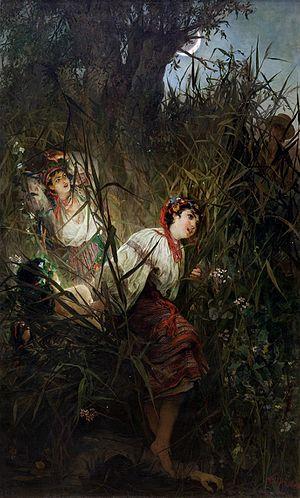
Leopold von Sacher-Masoch, né le 27 janvier 1836 à Lemberg en royaume de Galicie et de Lodomérie et mort le 9 mars 1895 à Lindheim, est un historien et écrivain journaliste. Le mot masochisme est formé à partir de son nom.
Dans la mythologie slave, les roussalki sont des êtres fantastiques, proches des naïades ou sirènes de l’Antiquité, des fées, ondines, succubes ou dames blanches du Moyen Âge occidental. Presque toujours au pluriel dans la tradition populaire, le personnage est devenu un singulier dans la littérature et l’opéra. Selon l’historien des religions Mircea Eliade, il s’agit de résurgences du culte de Diane. De plus, son équivalent masculin pourrait être le vodnik.